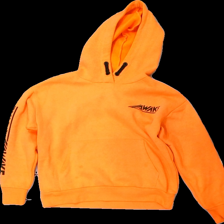
View: front
Type: Hoodie
Category: Children
Brand: Lindex
Colors: Orange, Black
Material: 77% polyester 23% cotton
Pattern: Other
Cut: Regular
Size: 146
Season: All
Stains: Major
Damage: fläckar
Damage location: bottom center
Damage 2 location: middle left
Damage 3 location: middle center
Price range: <50
Recommended usage: Export
Description: orange hoodie med text på, nopprig och fläckar fram